Hill Miri dialect

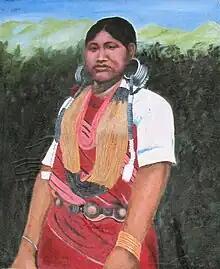
Portrait of a girl of the Nyishi people of Kamle

Nyishi (Kamle) or Sarak is a Tani language of India. It is spoken in Arunachal Pradesh by an estimated 9,000 people of the Nyishi tribe. It appears to be a dialect of the Nishi language.